Alfred Waterhouse

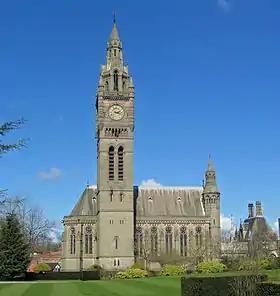
The Gothic Chapel, Eaton Hall, plain solid buttressed walls, with its steeply pitched roof of plain slates, the window tracery is simple in design, this contrasts with the elaborately decorated termination to the tower, the clock face and the stage above it have stripes of red stone running in bands around them

What is now Manchester University began as Owens College later Victoria University of Manchester, for which the first buildings by Waterhouse were erected between 1869 and 1875. This first phase of 1869 was E-shaped in plan. Extensions followed, first the medical school (1882–83). The main facade behind which was the Council Room approached by a dramatic curved staircase, the museum lined Oxford Road, this being stone, brick with stone dressings was used for the earlier stages (1884–88), then the extensions to the engineering laboratory (1886–88). The medical school was again extended in (1891–96). The Schorlemmer Laboratory was built (1894–96). The Library was built (1895). Then followed by Whitworth Hall named after the donor Joseph Whitworth and the entrance tower on Oxford Road (1898–1902). All the buildings formed what is known as Main Quadrangle.